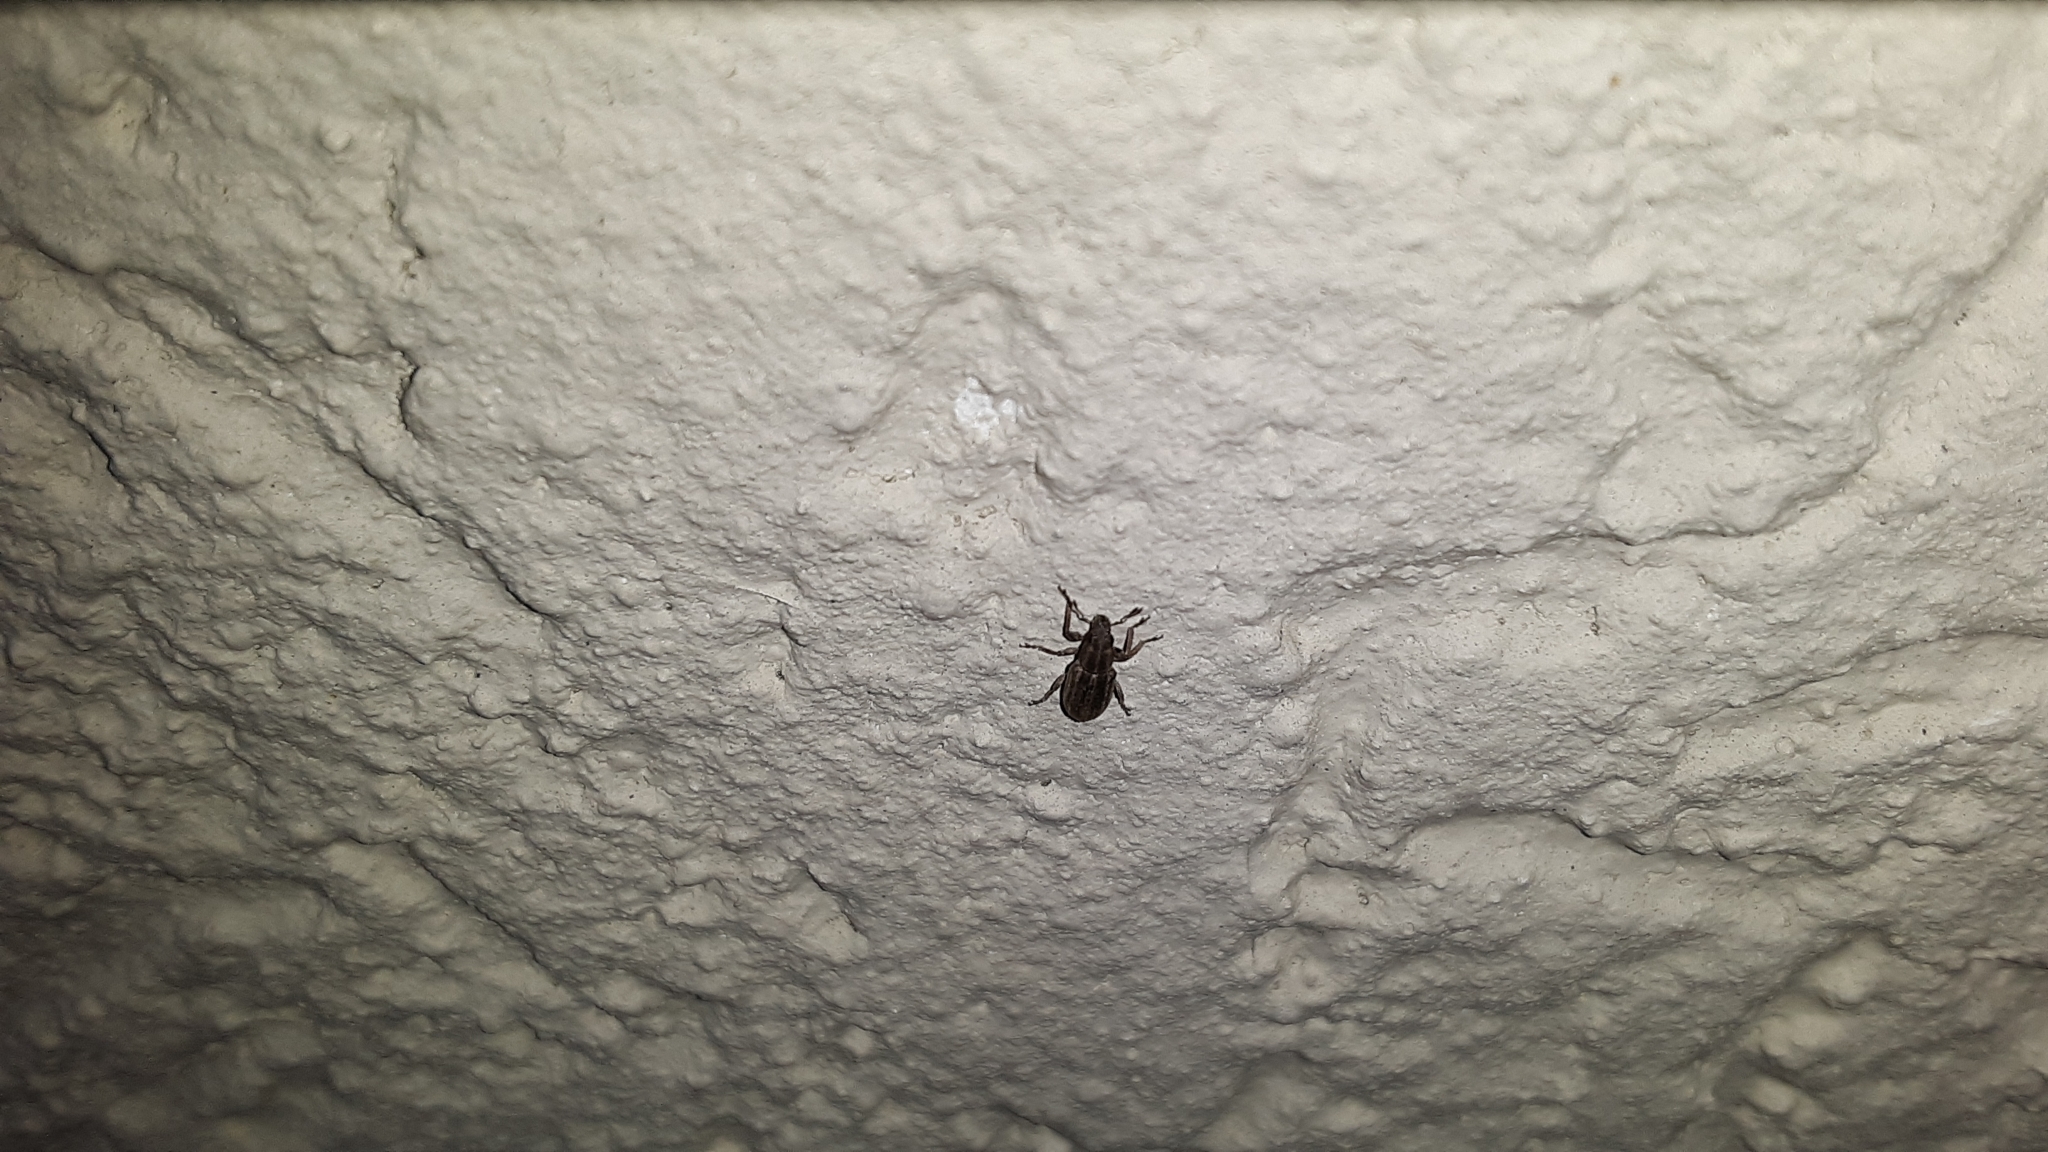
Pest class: pea_leaf_weevil